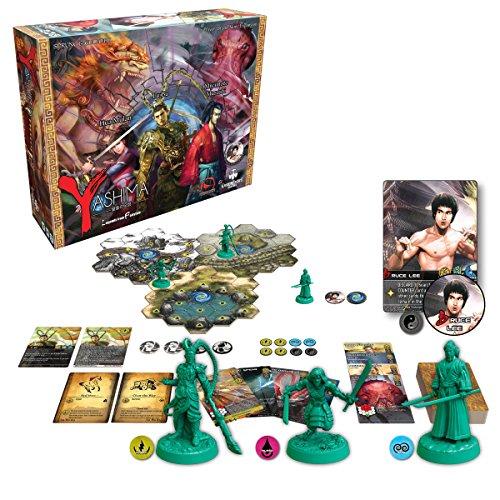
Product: GreenBrier Games Yashima Legends from Fairytale Board Game
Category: Toys & Games | Games & Accessories | Board Games
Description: Gives you everything you need to add two additional players to the base Yashima game.
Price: $35.00
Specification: ProductDimensions:3.2x11x9.2inches|ItemWeight:1.9pounds|ShippingWeight:1.9pounds(Viewshippingratesandpolicies)|DomesticShipping:ItemcanbeshippedwithinU.S.|InternationalShipping:ThisitemcanbeshippedtoselectcountriesoutsideoftheU.S.LearnMore|ASIN:B01CQDKYG8|Itemmodelnumber:0039-1215GNE|Manufacturerrecommendedage:14yearsandup